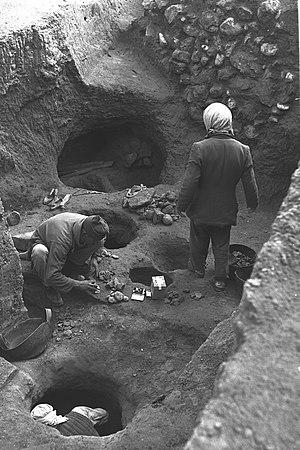
Bir Abou Matar, Abou Matar, Abu Matar, Bir Abu Matar ou Horvat Matar est un site archéologique du Néguev, à 1,5 km au sud-ouest des anciens quartiers de Beersheba, habité de l'Âge du cuivre aux premiers siècles de la conquête musulmane.
Jean Perrot, né le 10 juin 1920 à Landresse et mort le 24 décembre 2012, est un archéologue français, spécialiste de l'archéologie du Proche-Orient.